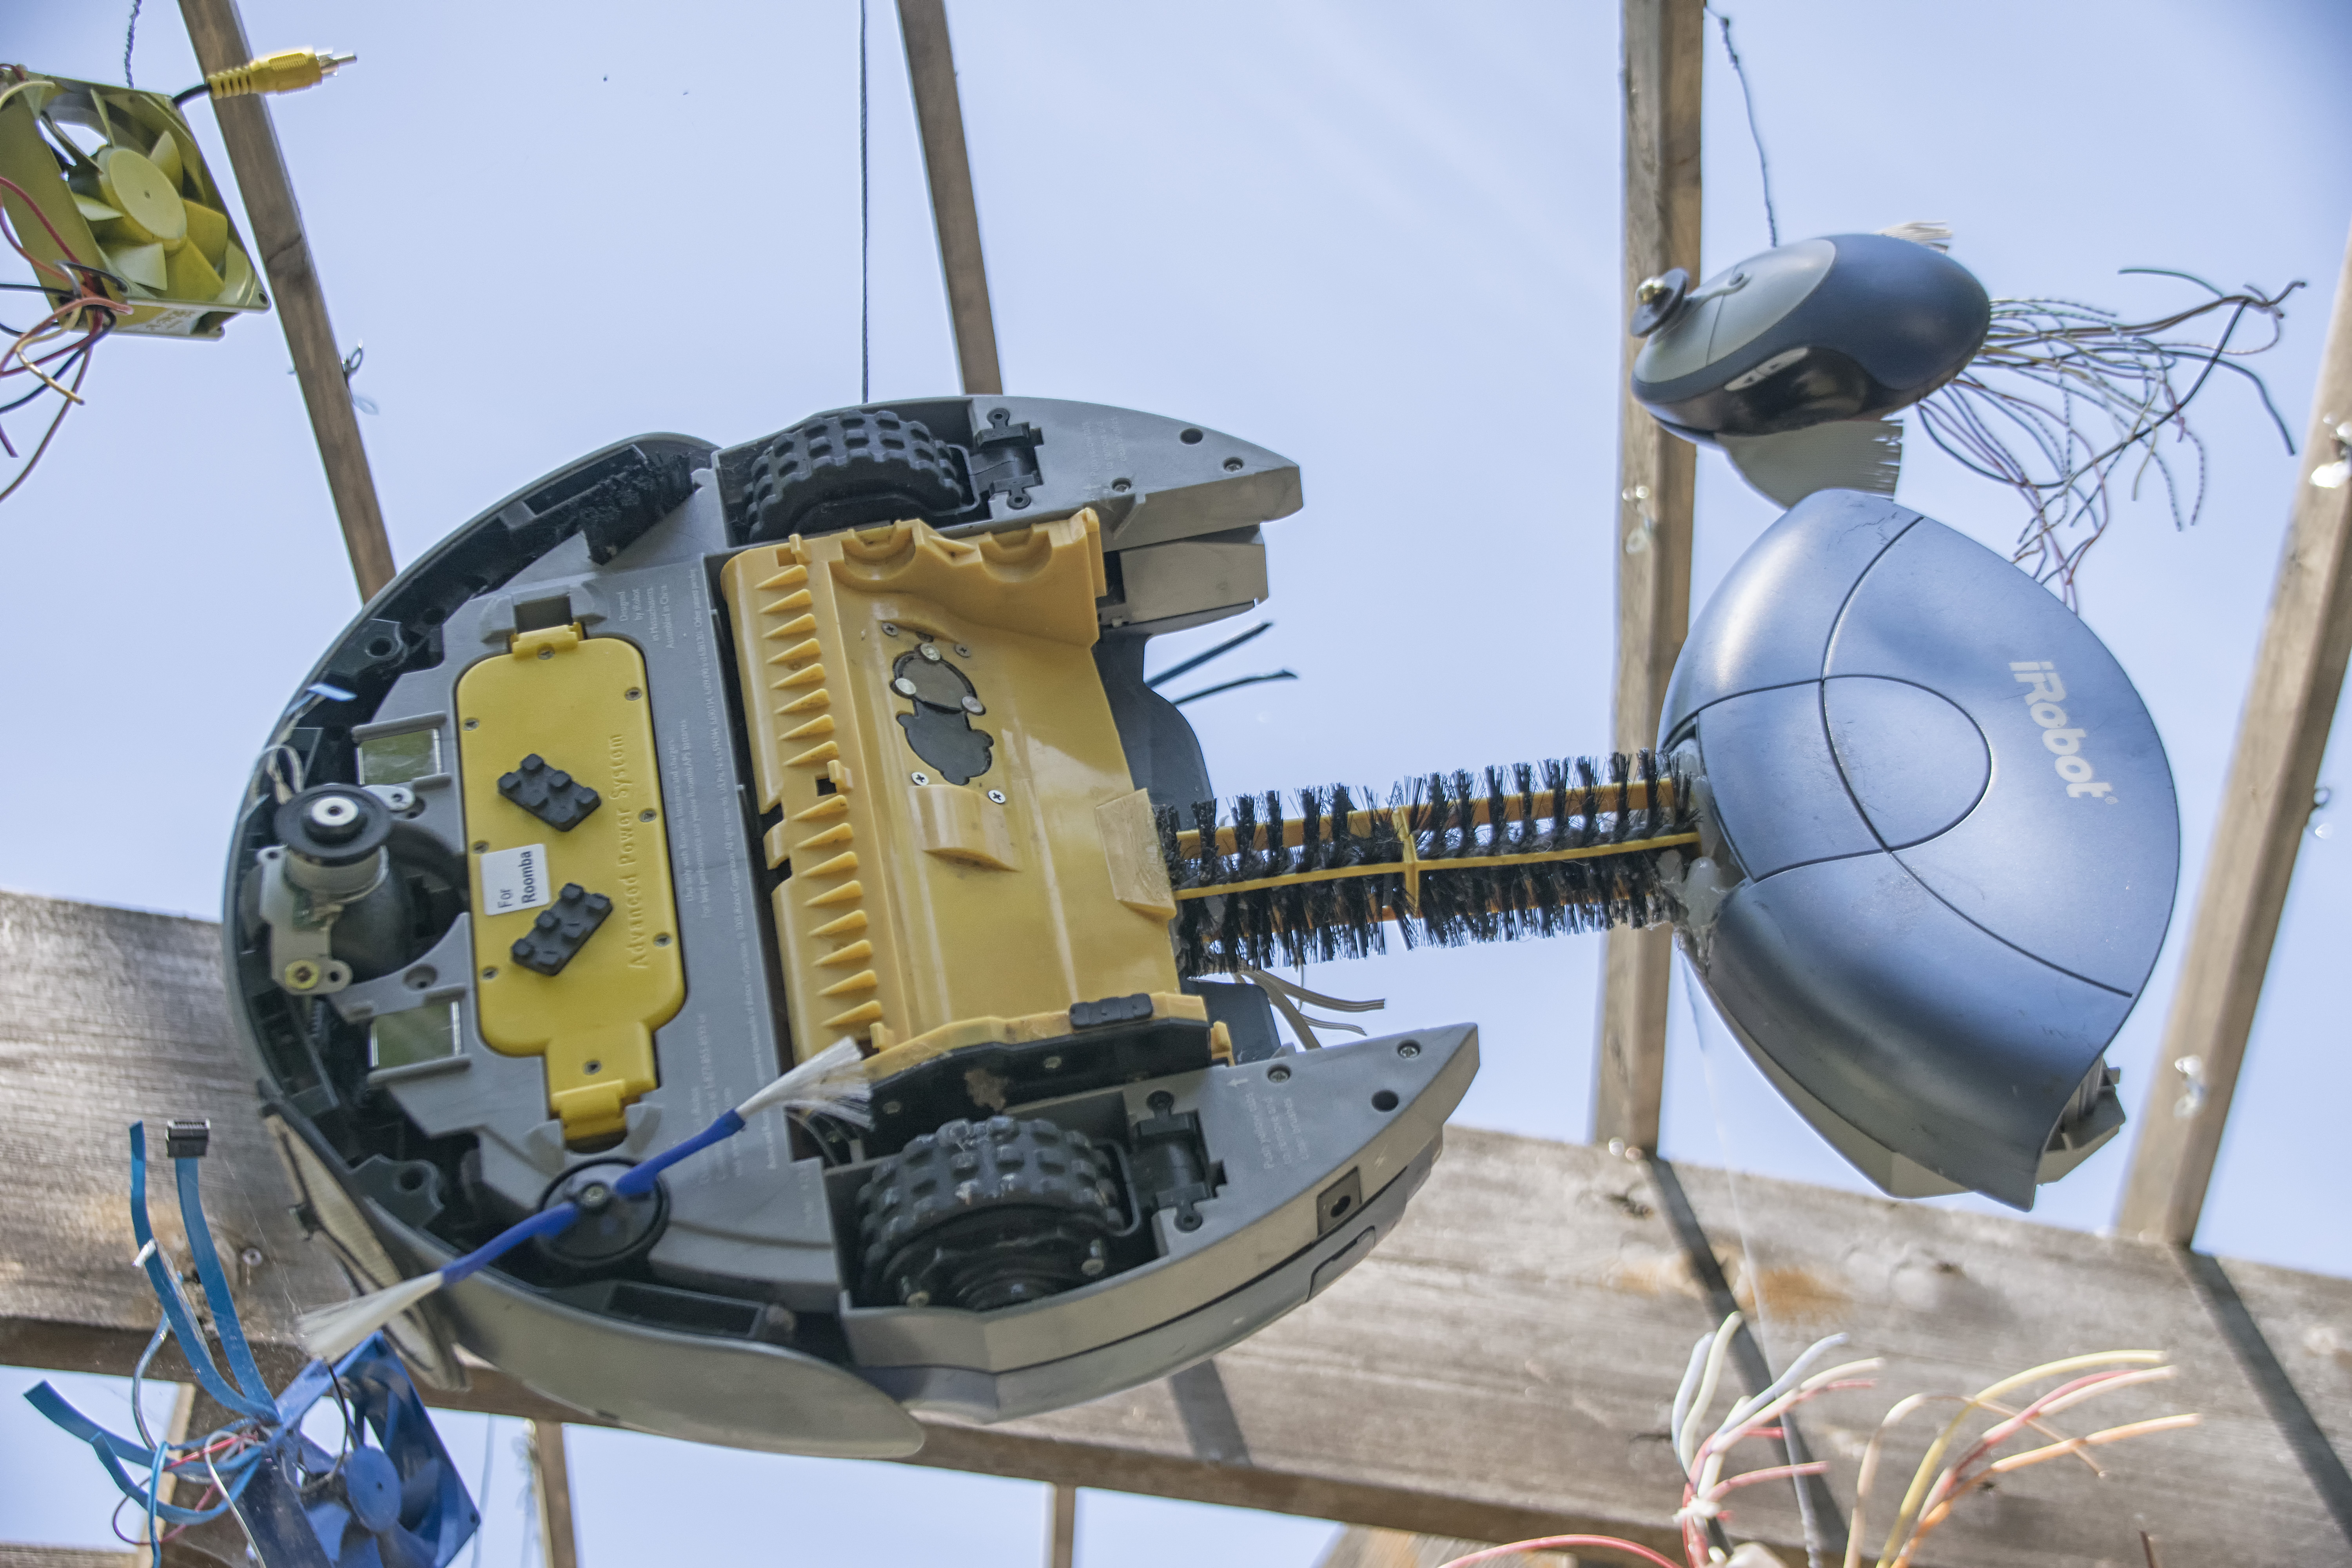
boat, wind, aircraft, vehicle, aviation, mast, machine, helicopter, art, canada, tourist attraction, quebec, watercraft, sherbrooke, aircraft engine